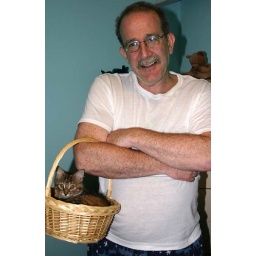
Dad carying the kitten in the basket